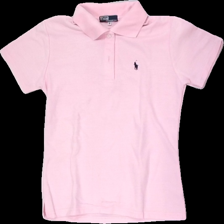
View: front
Type: Top
Category: Men
Brand: Polo
Colors: Blue, Pink
Material: 100% polyester
Pattern: Logo print
Cut: Regular
Size: S
Season: All
Damage location: bottom right
Damage 2 location: top center
Price range: <50
Recommended usage: Export
Description: rosa pike med broderad logga fram, nopprig över hela